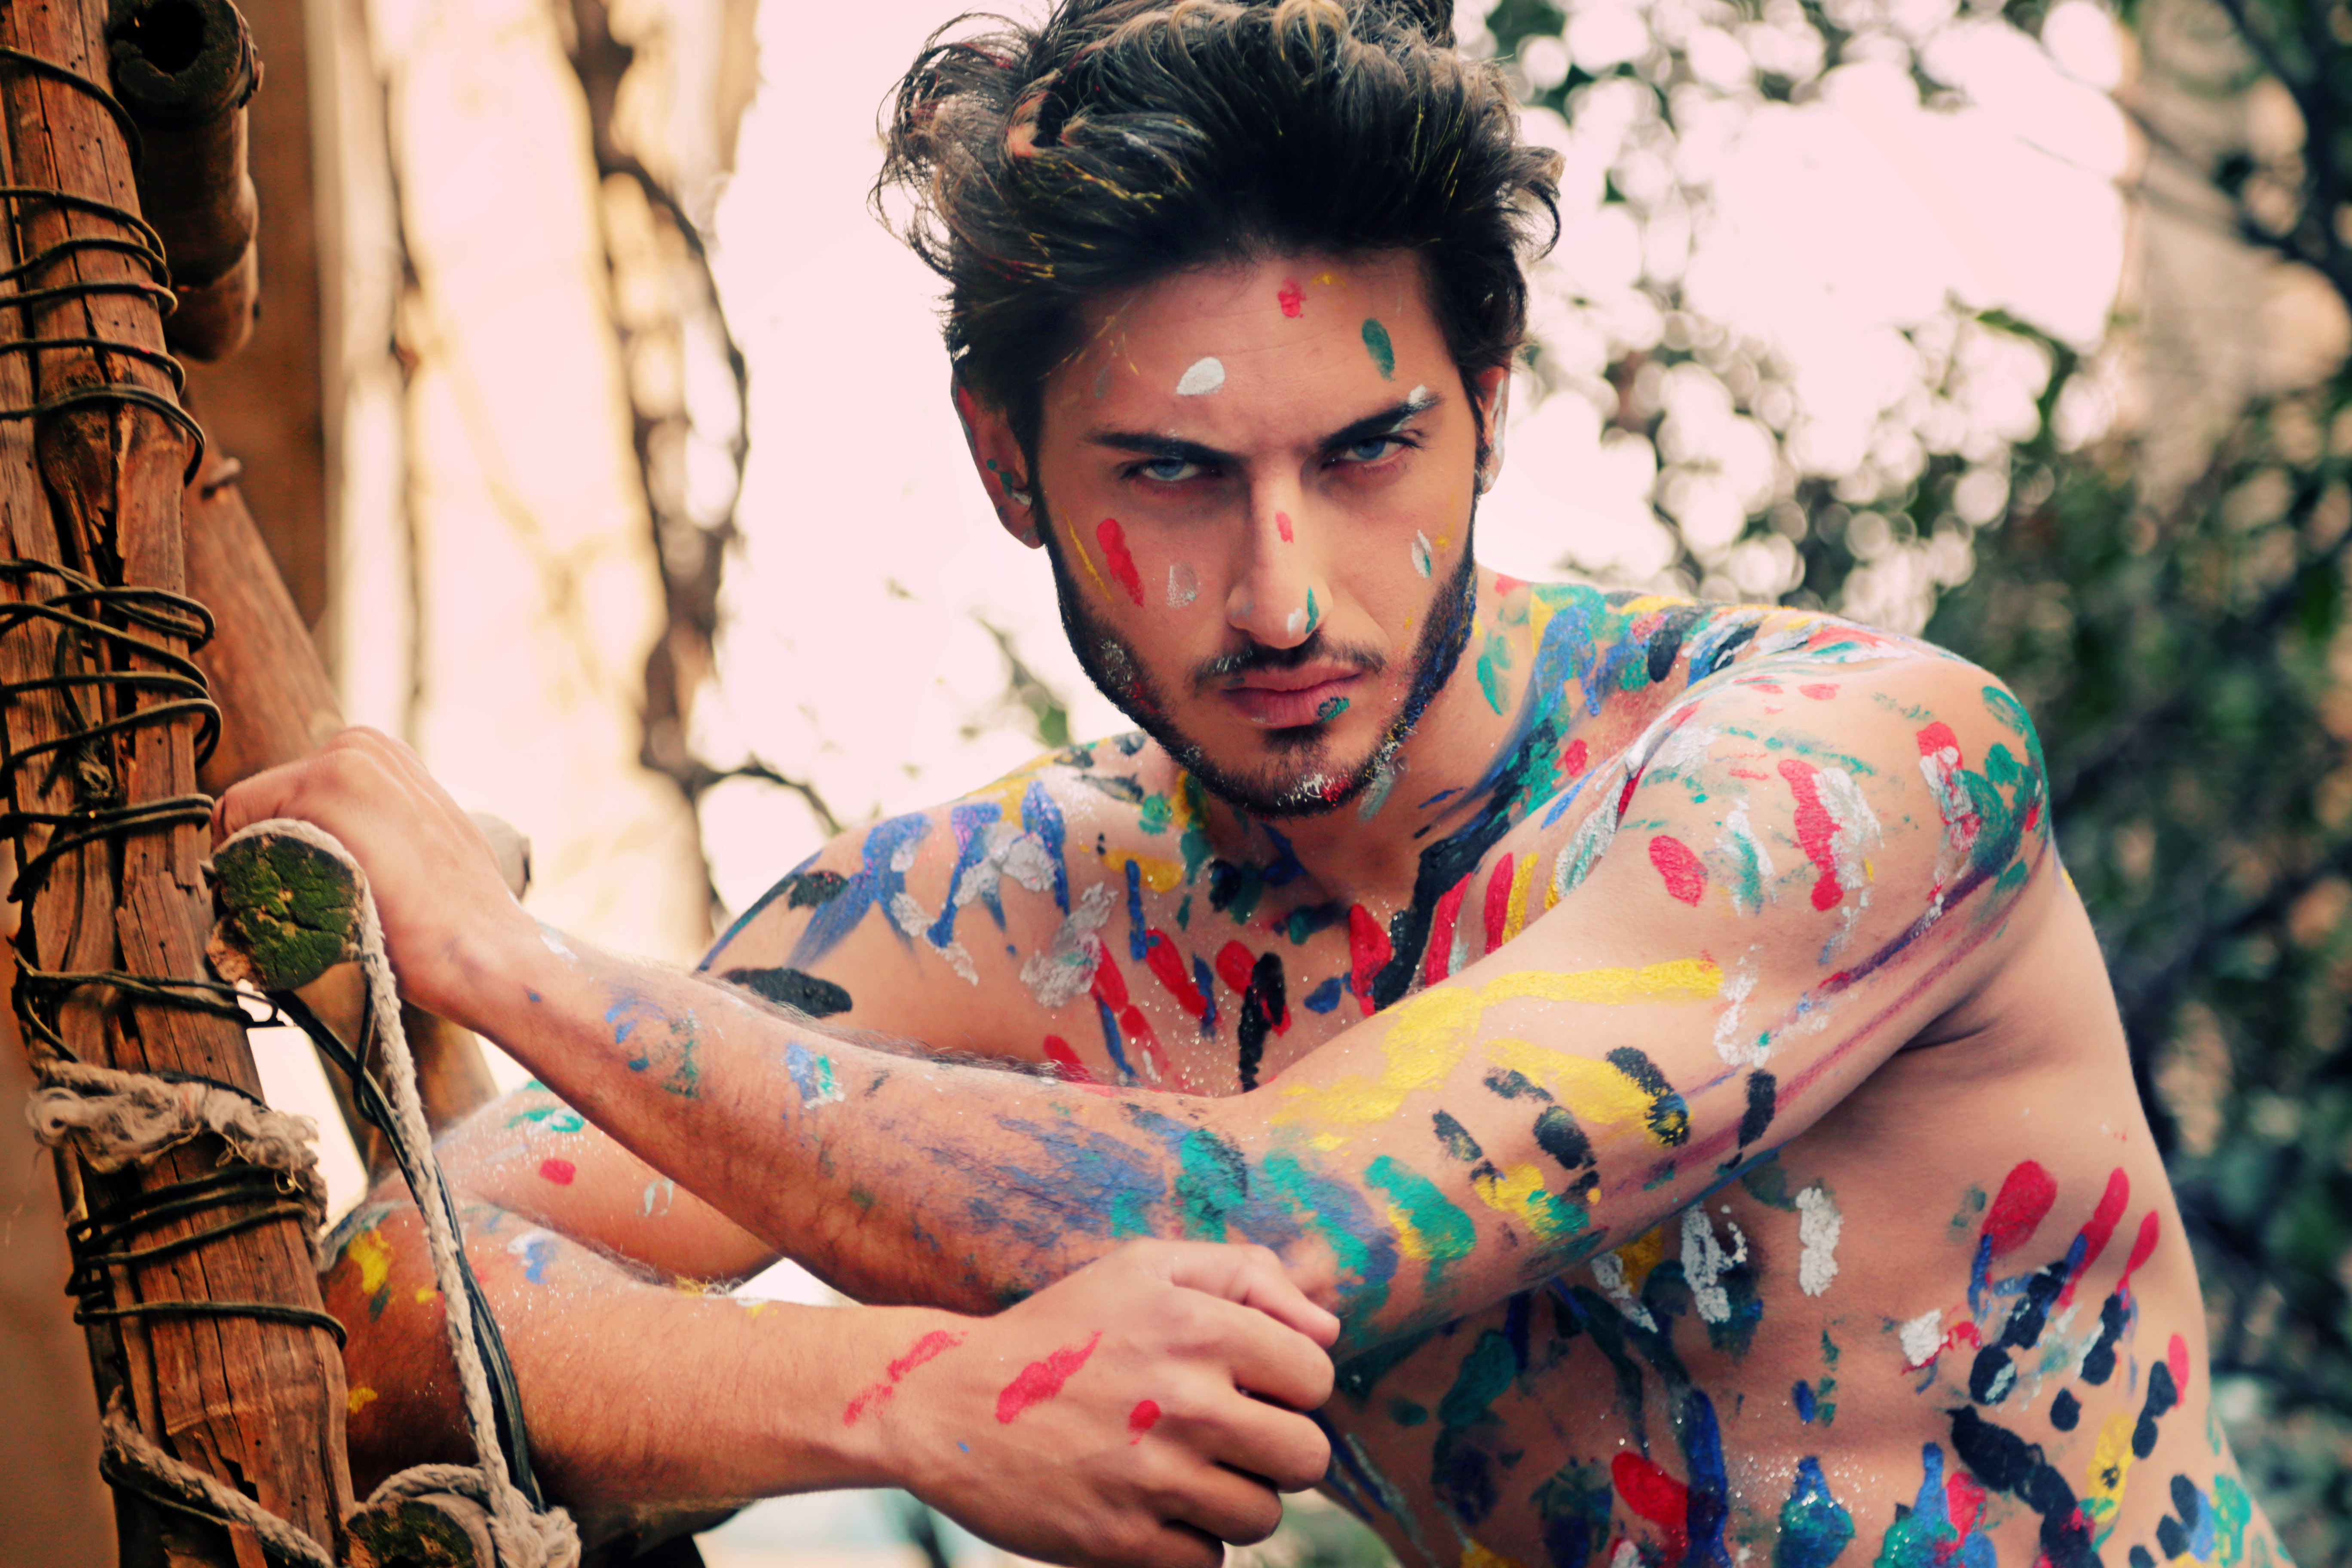
body, paint, male, pakistan, islamabad, shoots, shirtless, nude, models, arm, human, tattoo, tree